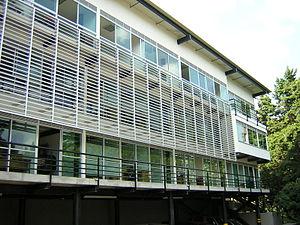
La Colombie, en forme longue la république de Colombie est une république constitutionnelle unitaire comprenant 32 départements. Le pays est situé dans le Nord-Ouest de l'Amérique du Sud ; il est bordé à l'ouest par l'océan Pacifique, au nord-ouest par le Panama, au nord par la mer des Caraïbes, au nord-est par le Venezuela, au sud-est par le Brésil, au sud par le Pérou et au sud-ouest par l'Équateur. La Colombie est le 26ᵉ plus grand pays par sa superficie et le 4ᵉ en Amérique du Sud. Avec plus de 49 millions d'habitants, la Colombie est le 28ᵉ pays le plus peuplé du monde et le 2ᵉ de tous les pays de langue espagnole après le Mexique. La Colombie est une moyenne puissance, la 4ᵉ plus grande économie d'Amérique latine, et la 3ᵉ en Amérique du Sud. La production de café, de fleurs, d'émeraudes, de charbon et de pétrole forme le principal secteur de l'économie colombienne.